Carl Rakeman

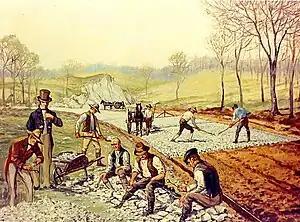
A painting by Rakeman, that depicts the construction of the first macadamized road in the United States (1823). In the foreground, workers are breaking stones "so as not to exceed 6 ounces [170 g] in weight or to pass a two-inch [5 cm] ring".

In 1921, Rakeman joined the Department of Agriculture, which at that time housed the Bureau of Public Roads (BPR) - predecessor of the present Federal Highway Administration. During his career BPR, he painted exhibits for the Good Roads meetings, state fairs, and expositions such as the Brazilian Exposition (1922), the Century of Progress in Chicago (1933), an Overseas Exposition in Paris, the Golden Gate Exposition in San Francisco (1939) and the New York World's Fair (1940). In addition, he completed the series of 109 paintings depicting historic American roads, trails, and highways.